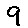
Label: 9